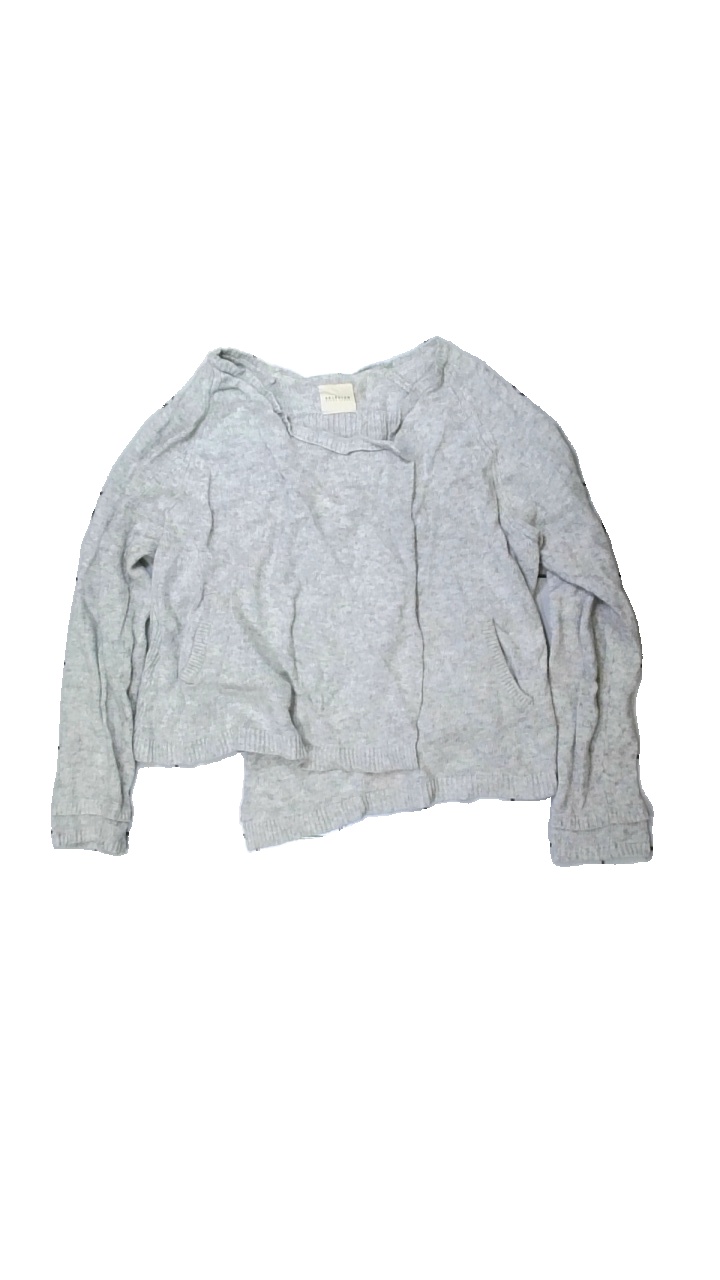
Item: Cardigan (Ladies)
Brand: Selected Homme/femme
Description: grå kofta, mycket nopprig
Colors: Grey
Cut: Regular
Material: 62% cotton 38% nylone
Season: All
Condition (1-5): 1
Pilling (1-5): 1
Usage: Export
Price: <50